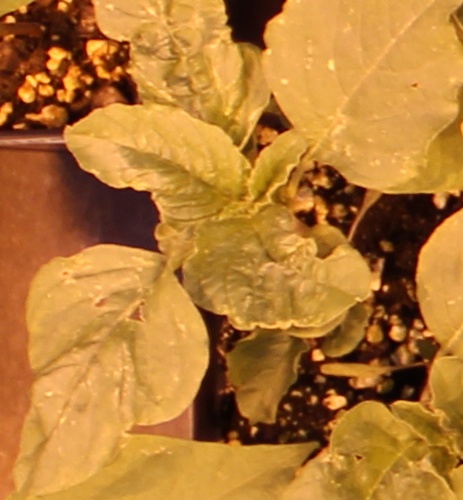
Label: Redroot Pigweed